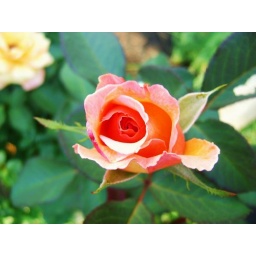
I found this beautiful rose in the park arose the street from my house.